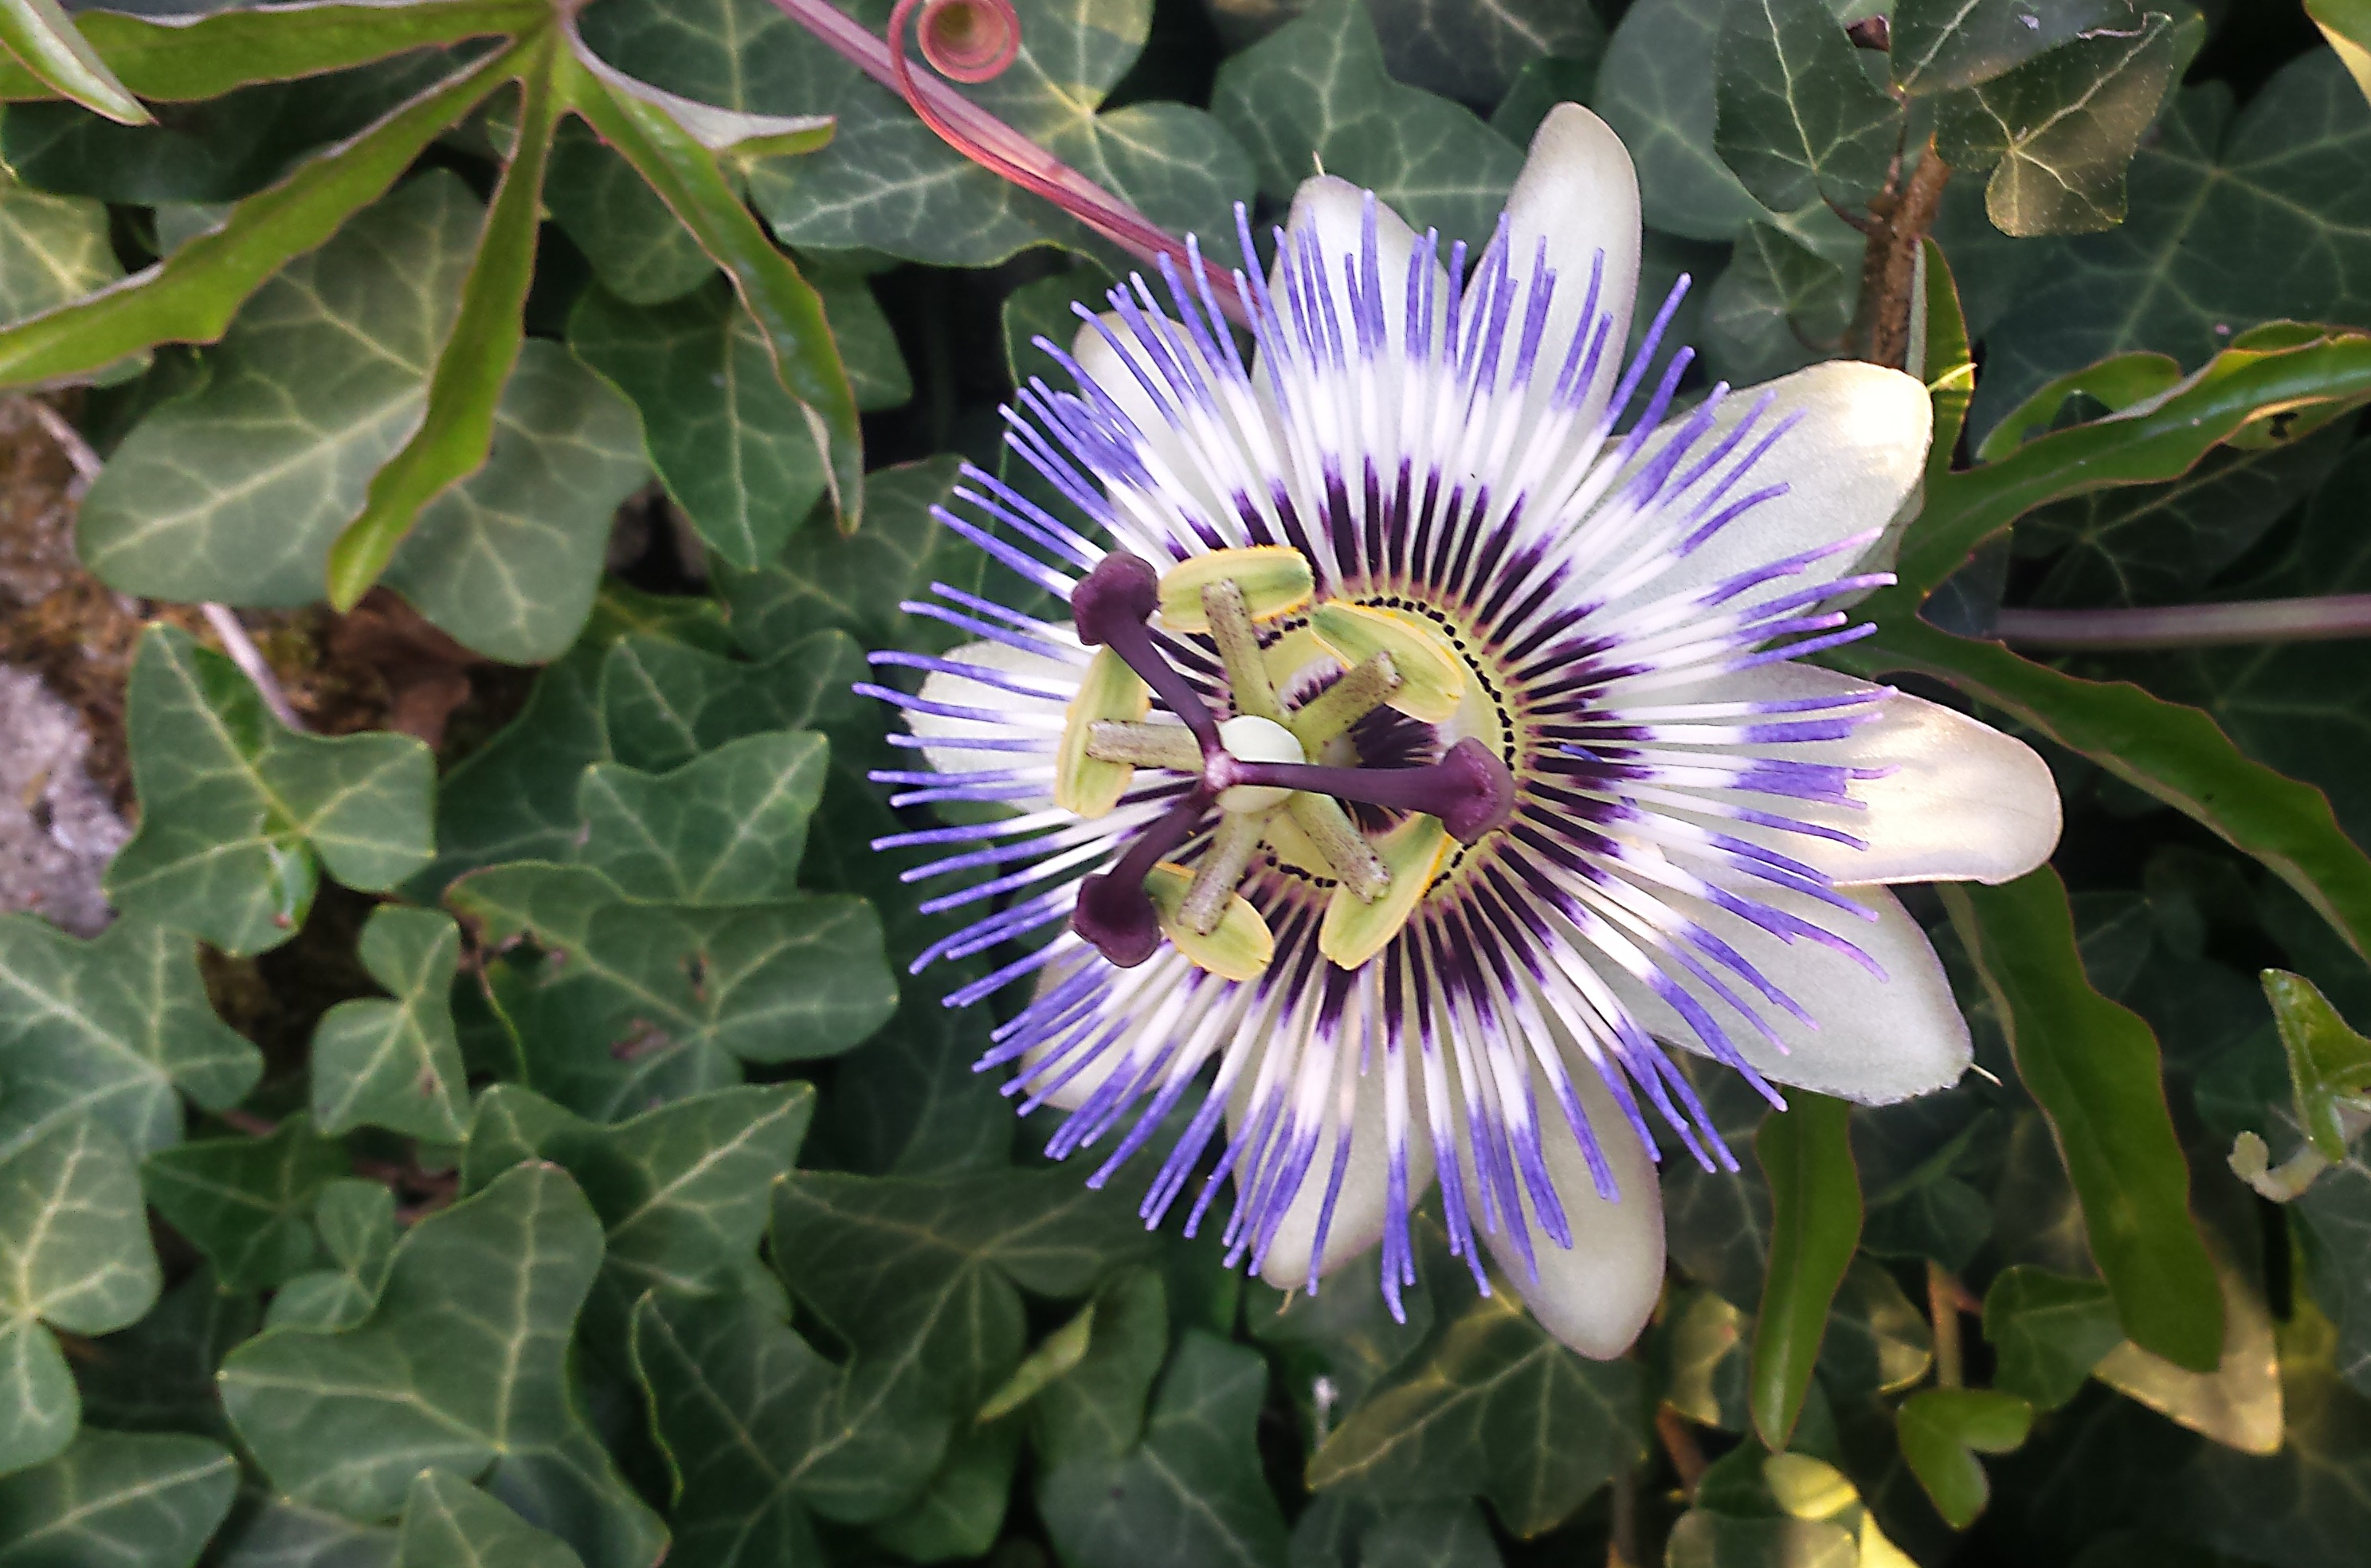
nature, blossom, plant, fruit, flower, petal, bloom, summer, green, macro, botany, healthy, close, flora, delicious, wildflower, fruits, exotic, passion flower, flowering plant, annual plant, land plant, passion flower family, purple passionflower